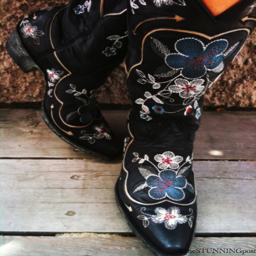
person ... i am so not a cowgirl , but would totally rock the hell outta all these boots i 'm pinning !